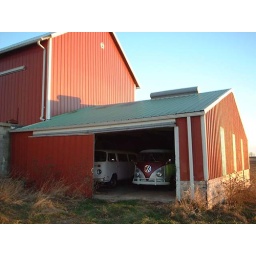
one of my all time dreams was to own a barn with vw buses in it... check.